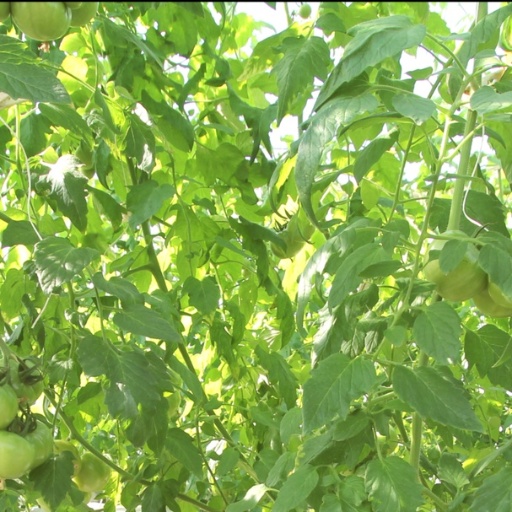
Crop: tomato